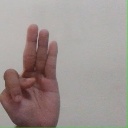
अक्षर: भ